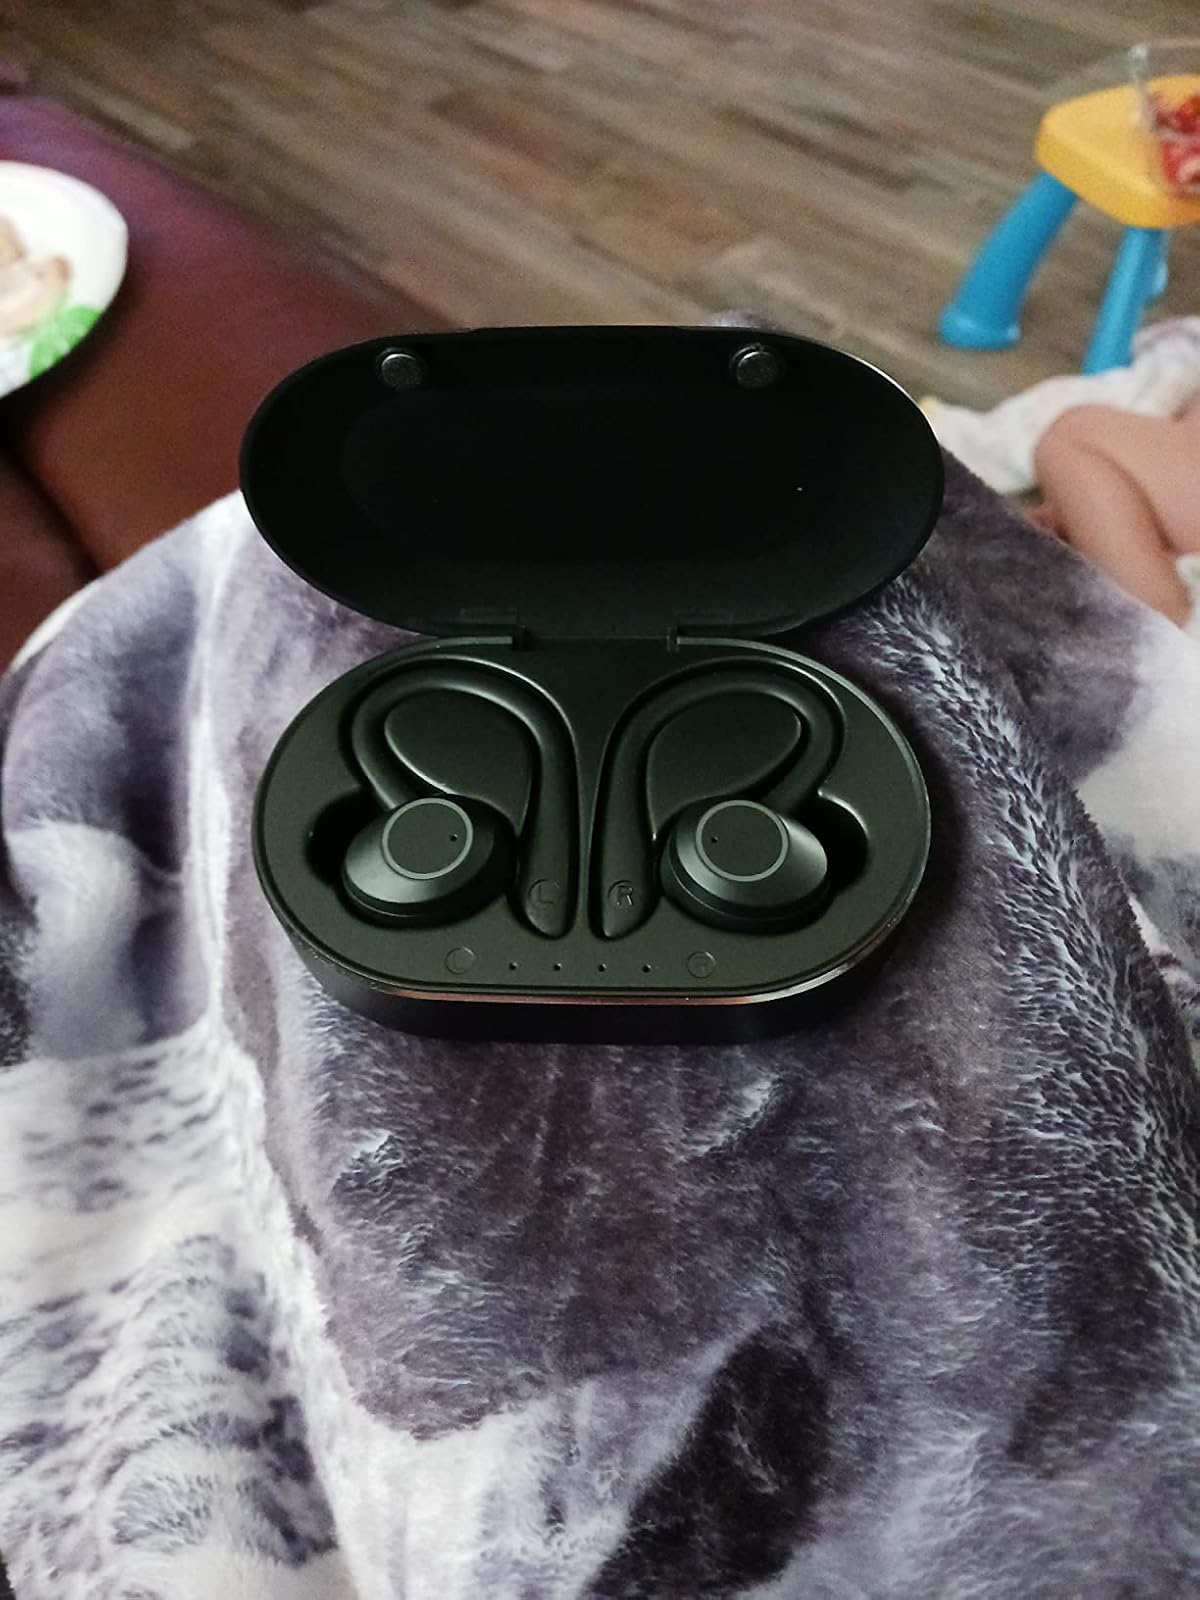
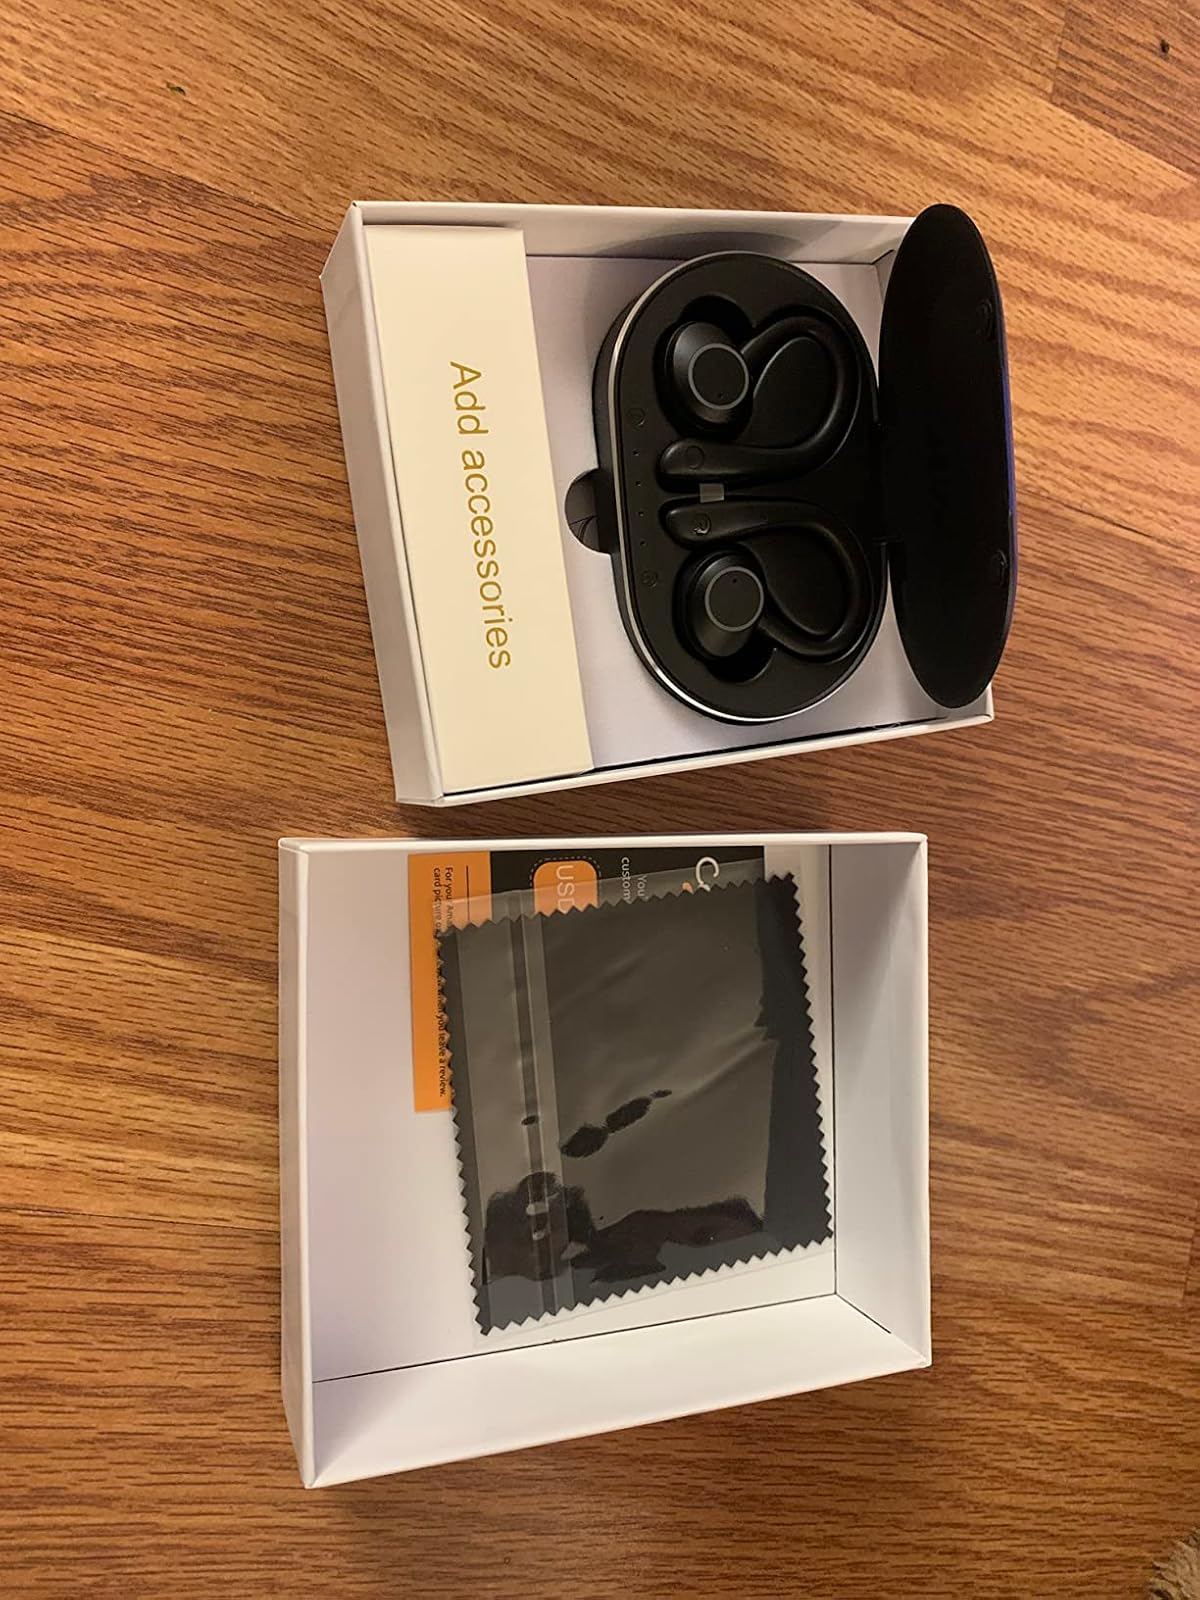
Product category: earbuds
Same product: yes